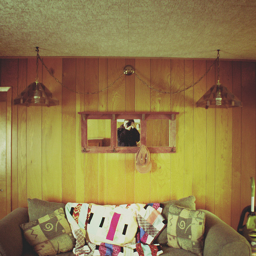
A man is aiming a camera through a window in a wall.
The couch with throw pillows and a quilt is against the wood paneled wall.
A room where you can see the person taking the picture in the mirror.
the reflection of a person taking a picture in the mirror
A couch covered in pillows in a living room.